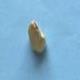
Maize quality: Bad